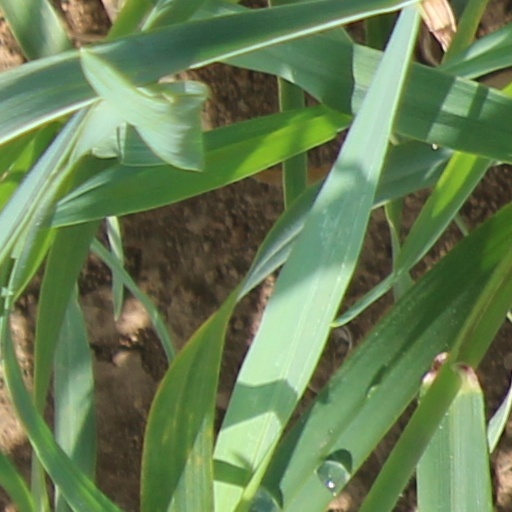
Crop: wheat